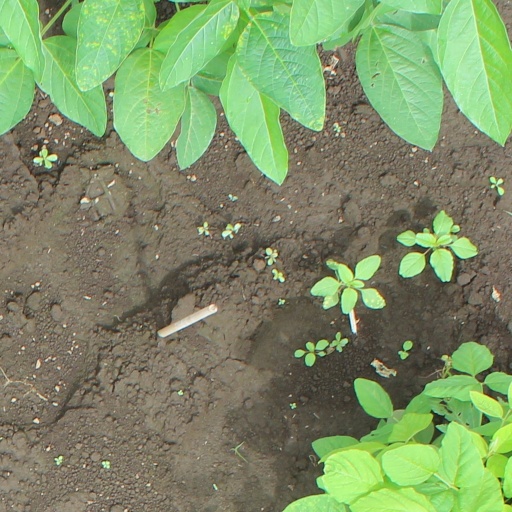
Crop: soybean